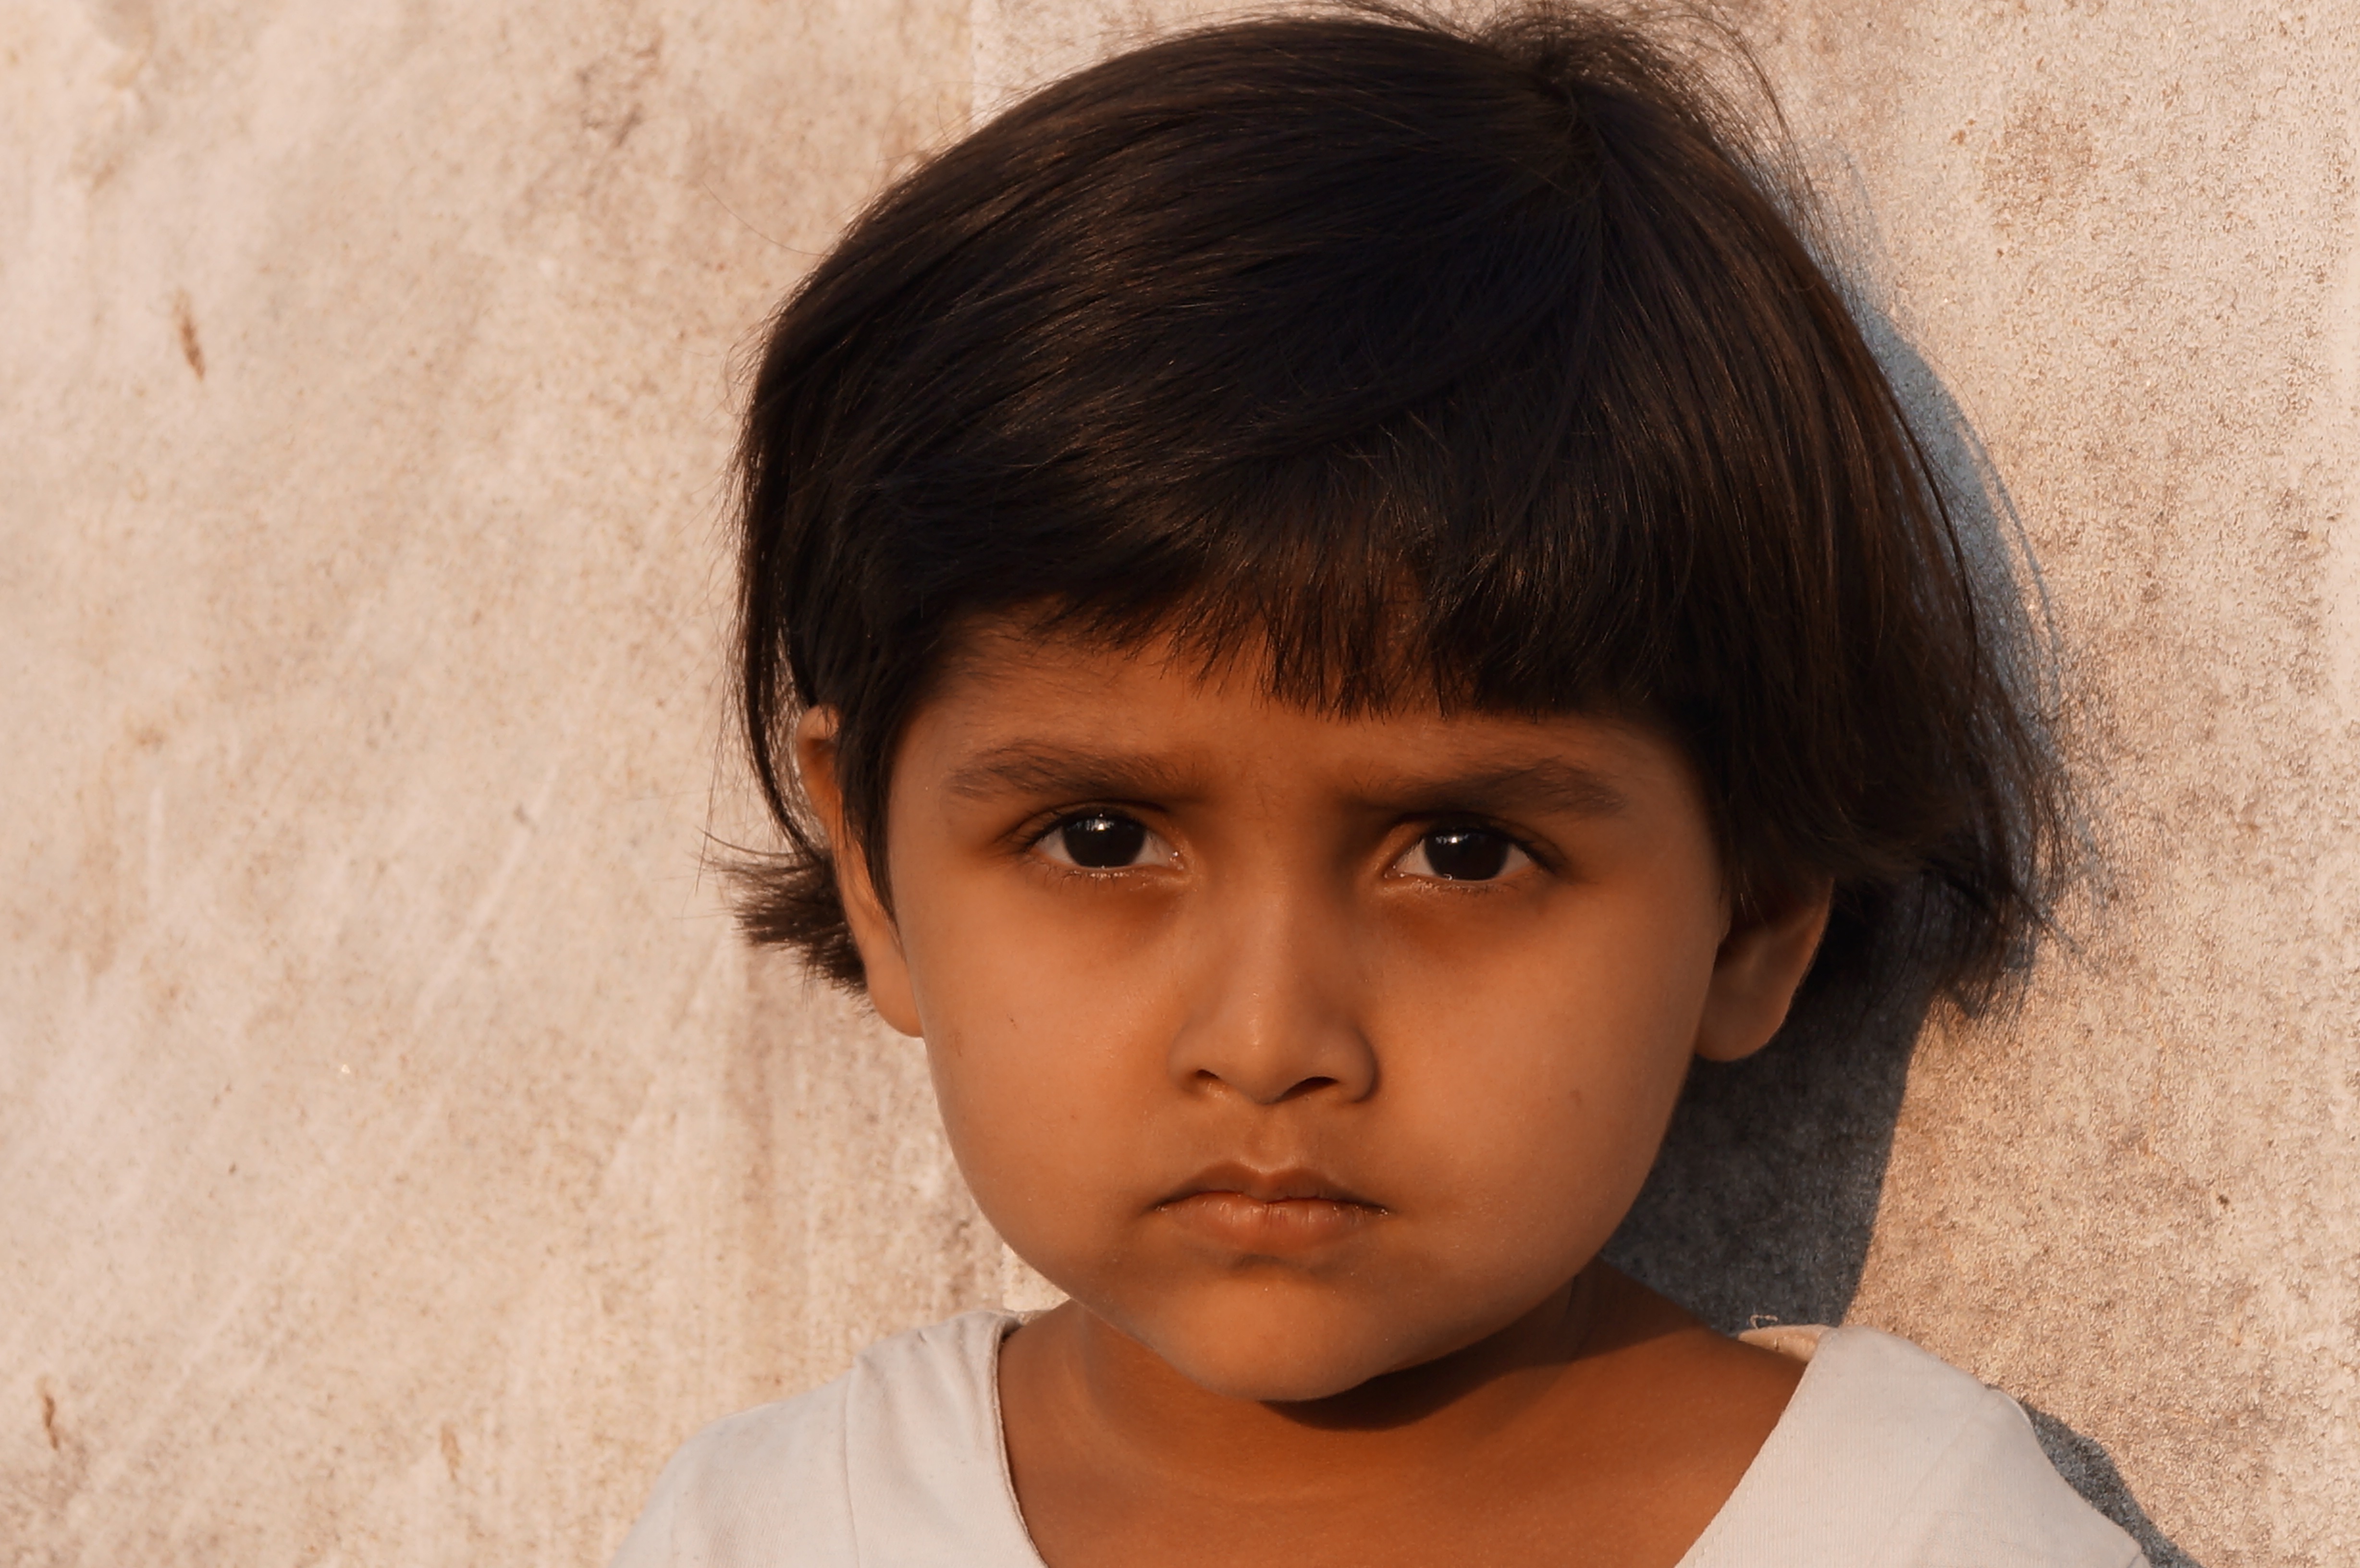
person, girl, woman, photography, boy, kid, cute, male, female, portrait, model, child, yellow, facial expression, hairstyle, smile, close up, face, sunny, nose, innocent, temple, infant, eye, head, little, photograph, skin, beauty, organ, emotion, potrait, photo shoot, portrait photography